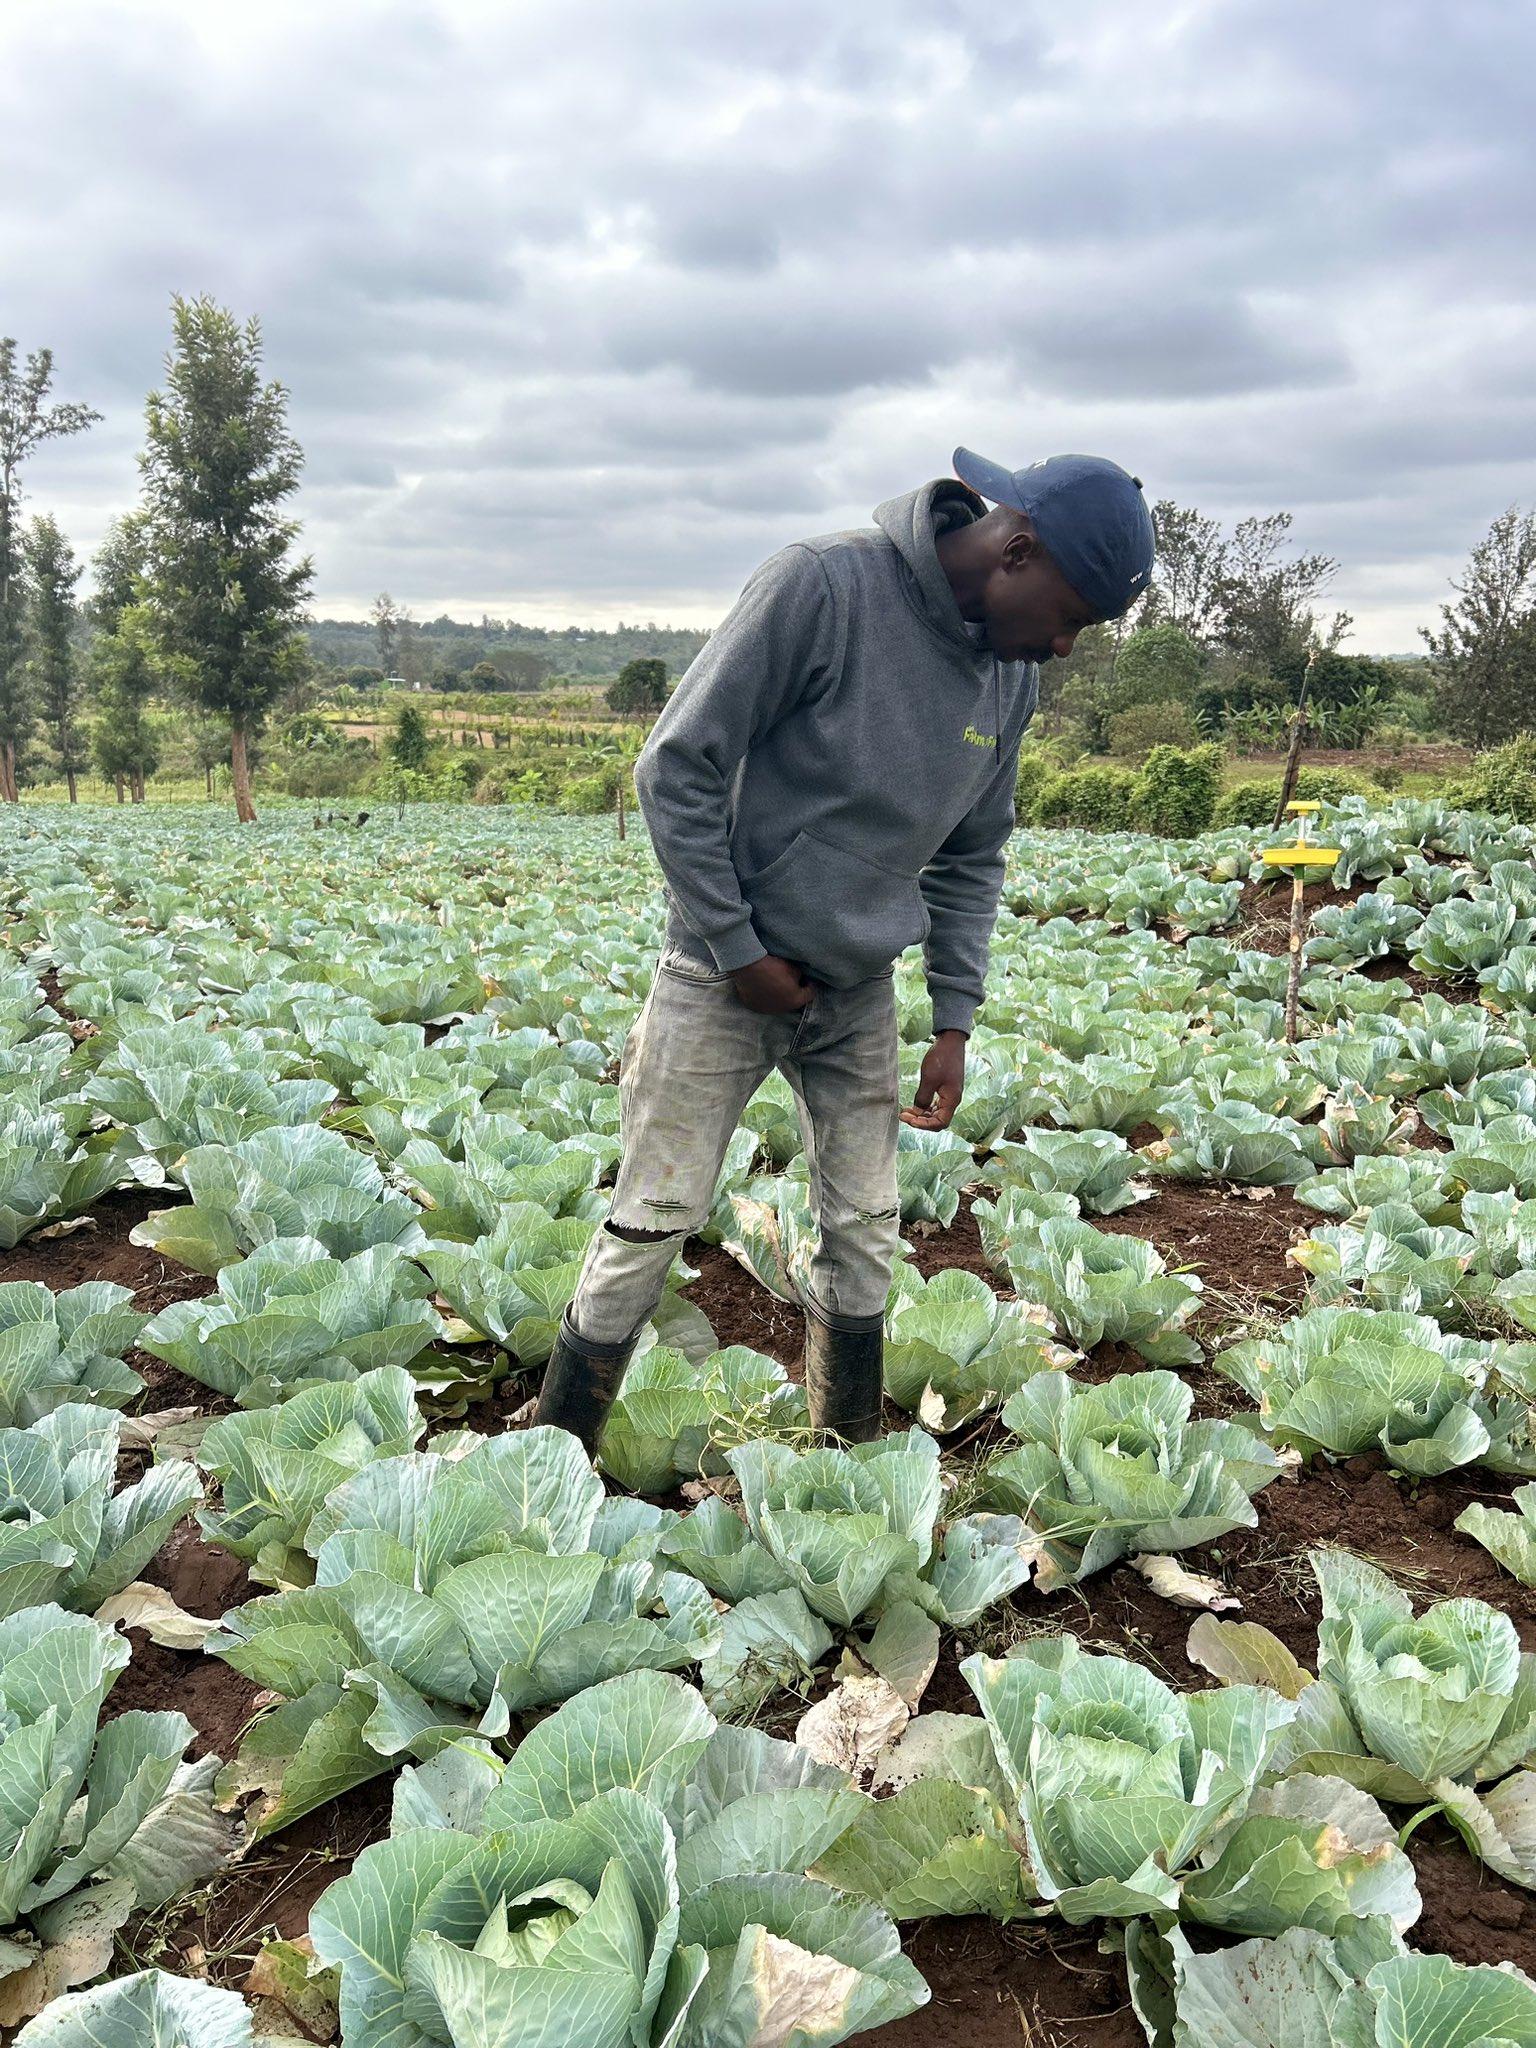
Kilimo cha umwagiliaji ambapo kaka mmoja yupo katika shamba kubwa la kabeji pembeni yake kukiwa na kifaa cha kusambaza maji huku likiwa limezungukwa na miti.